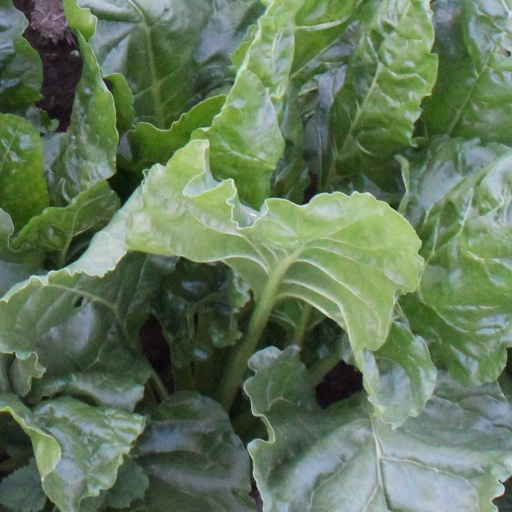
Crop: sugar beet